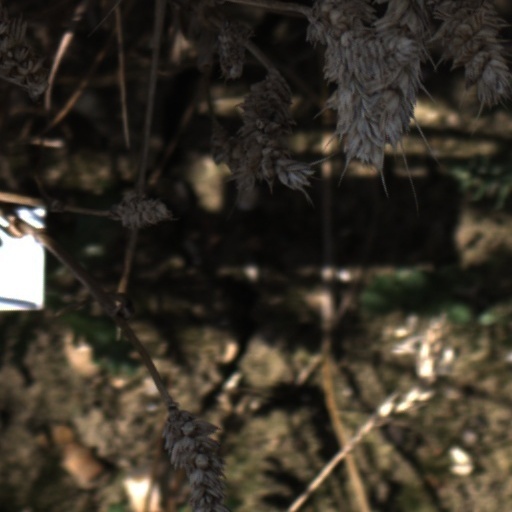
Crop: wheat